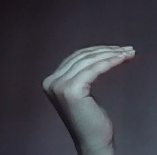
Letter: haa